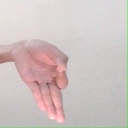
अक्षर: ज्ञ